Jim Noir

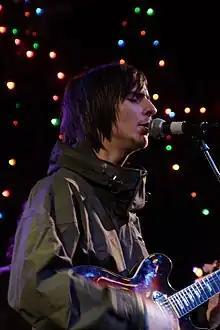
Noir in 2006

Alan Peter Roberts (born 1982), known professionally as Jim Noir, is an English musician and producer from Davyhulme, Greater Manchester. He has released five albums to date: 2005's "Tower of Love", 2008's self-titled LP "Jim Noir", 2012's "Jimmy's Show", 2014's "Finnish Line", and 2019's "A.M. Jazz", as well as a number of EPs.